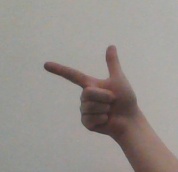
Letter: yaa